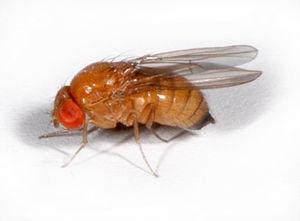
Drosophila suzukii est une espèce d'insectes diptères de la famille des Drosophilidae, originaire d'Asie du Sud-Est. Cette mouche appartient au même sous-groupe du genre Drosophila que Drosophila melanogaster.